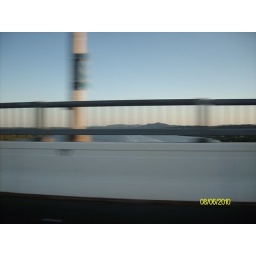
i was sitting in the front seat of the car and the view was amazing. too bad this didnt really capture it.